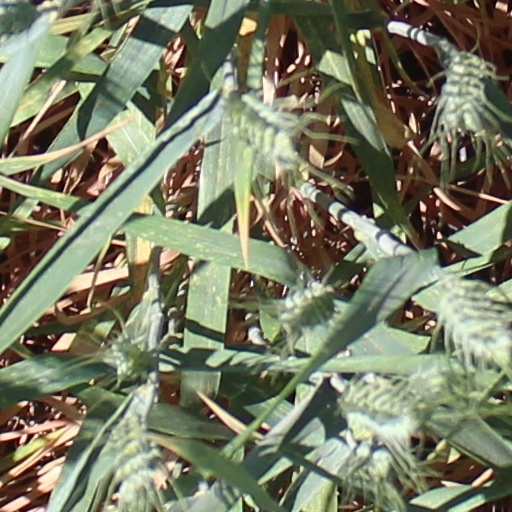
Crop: wheat